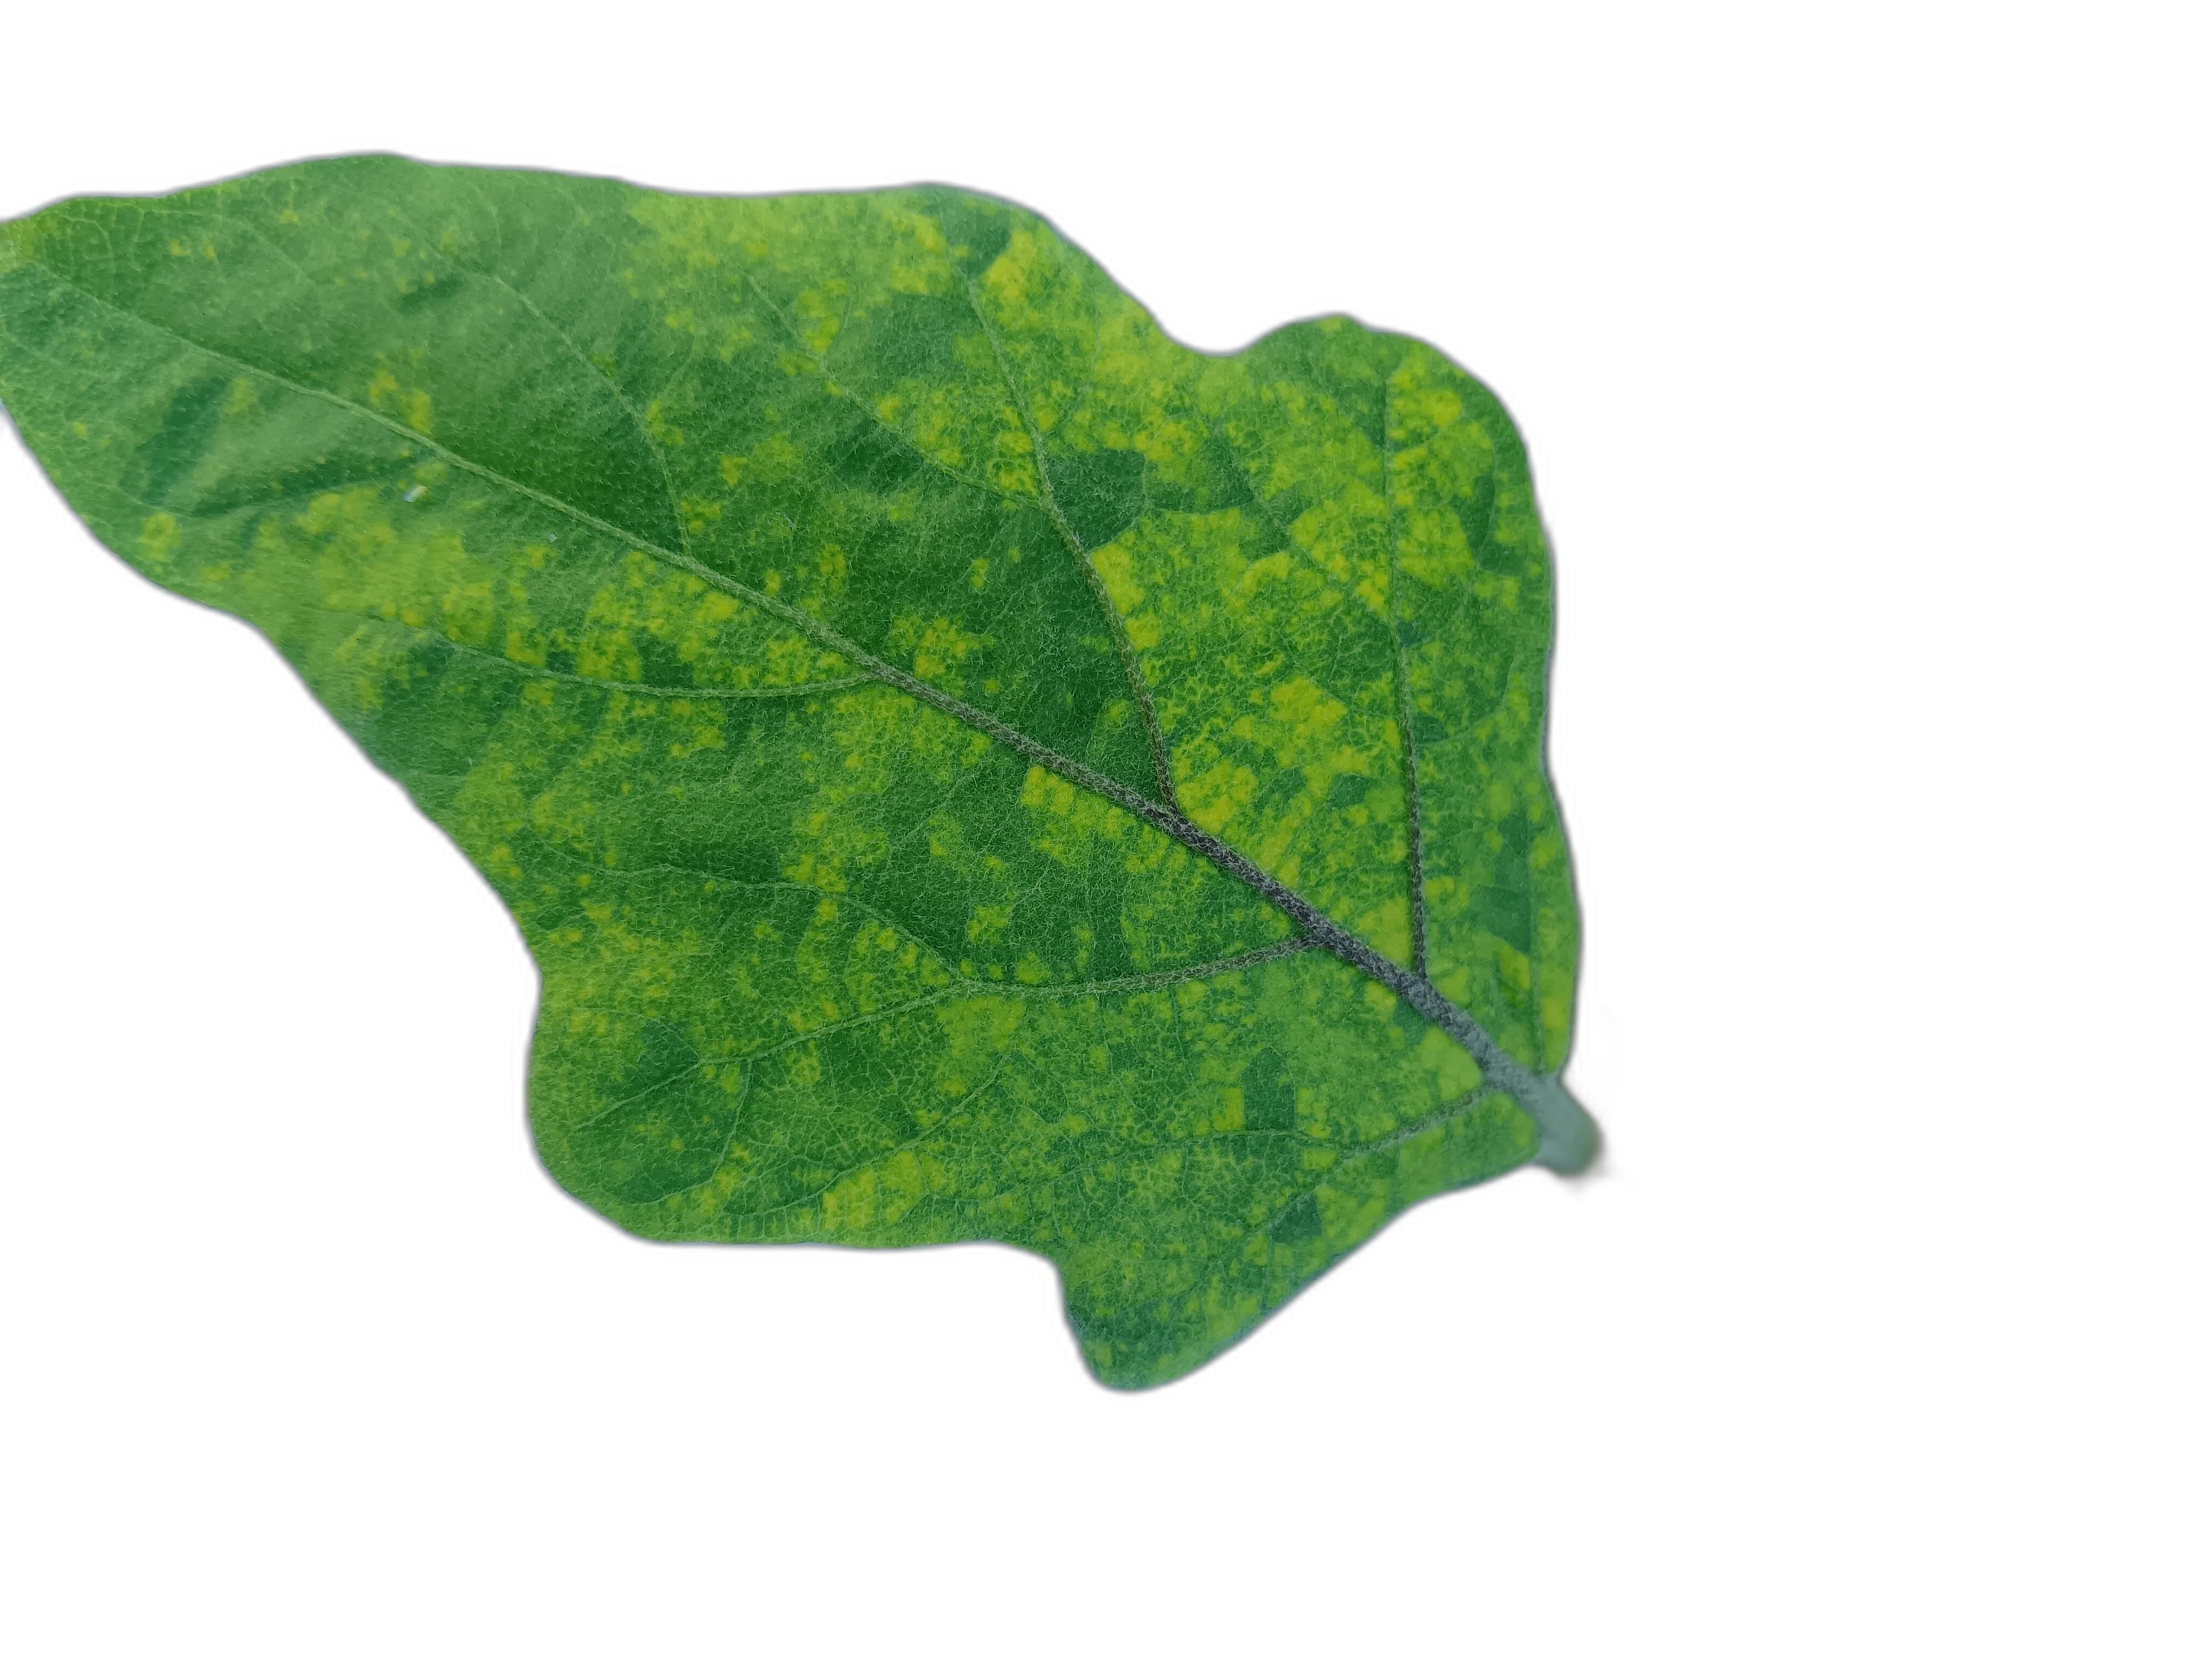
Label: Mosaic Virus Disease